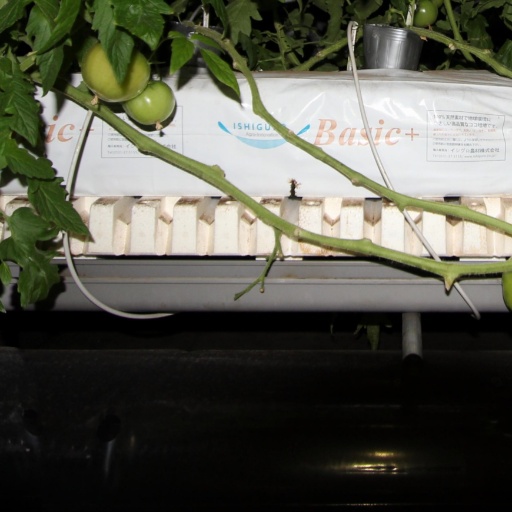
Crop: tomato